Peterborough

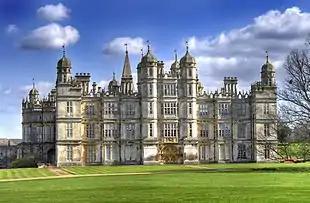
Burghley House (1555–1587), seat of the Marquess of Exeter, hereditary Lord Paramount of Peterborough

Coupled with vast local clay deposits, the railway enabled large scale brickmaking and distribution to take place. The area was the UK's leading producer of bricks for much of the twentieth century. Brick-making had been a small seasonal craft since the early nineteenth century, but during the 1890s successful experiments at Fletton using the harder clays from a lower level had resulted in a much more efficient process. The market dominance during this period of the London Brick Company, founded by the prolific Scottish builder and architect John Cathles Hill, gave rise to some of the country's most well-known landmarks, all built using the ubiquitous Fletton Brick. Perkins Engines was established in Peterborough in 1932 by Frank Perkins, creator of the Perkins diesel engine. Thirty years later it employed more than a tenth of the population of Peterborough, mainly at Eastfield. Baker Perkins had relocated from London to Westwood, now the site of HM Prison Peterborough, in 1903, followed by Peter Brotherhood to Walton in 1906; both manufacturers of industrial machinery, they too became major employers in the city. British Sugar has moved its headquarters to Hampton from Woodston, the beet sugar factory, which opened there in 1926, was closed in 1991.